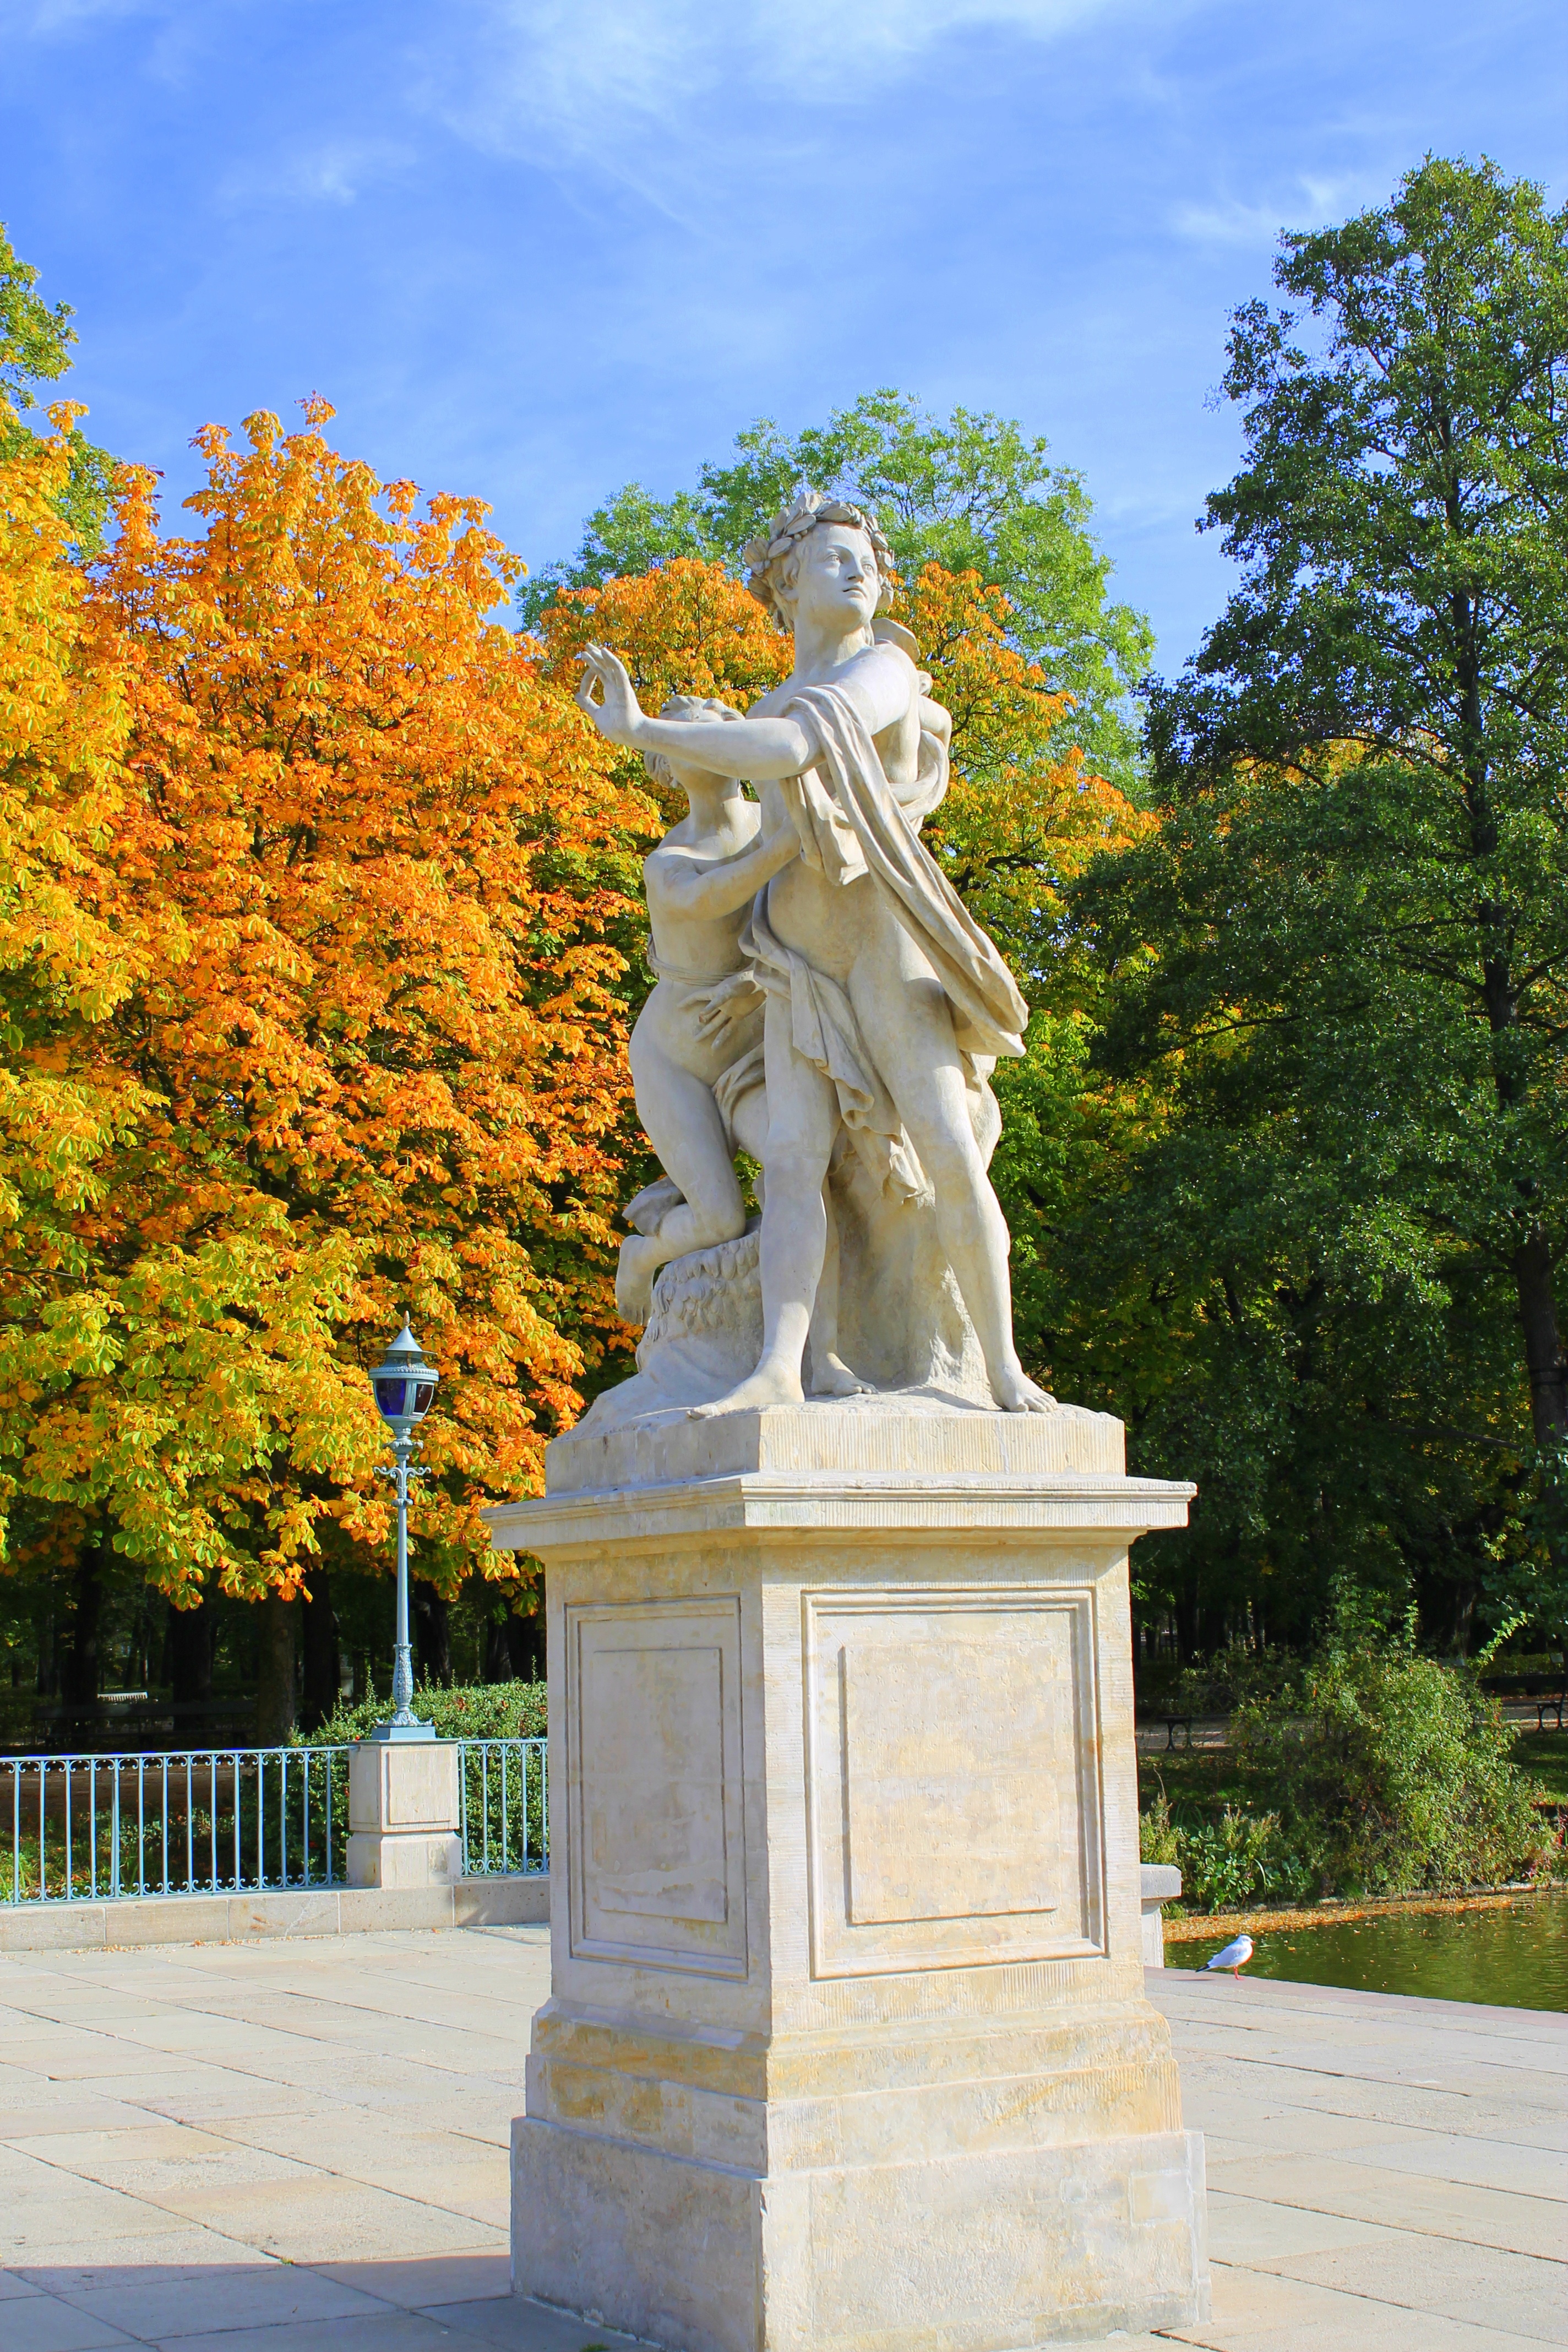
monument, statue, cemetery, season, sculpture, memorial, art, temple